Politics of Russia

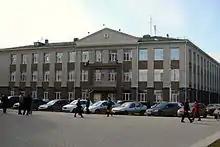
An arbitration court of appeals in Vologda

The 616-member parliament, termed the Federal Assembly, consists of two houses, the 450-member State Duma (the lower house) and the 166-member Federation Council (the upper house). Russia's legislative body was established by the constitution approved in the December 1993 referendum. The first elections to the Federal Assembly were held at the same time—a procedure criticized by some Russians as indicative of Yeltsin's lack of respect for constitutional niceties. Under the constitution, the deputies elected in December 1993 were termed "transitional" because they were to serve only a two-year term.